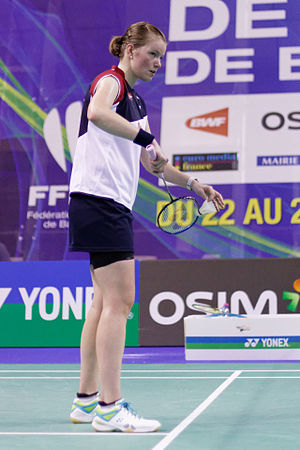
Kvalifikation og udvælgelse af deltagere for Danmark ved sommer-OL 2016 / Deltagere / Badminton / Kvalifikation
Christinna Pedersen kvalificerede sig til OL i både dame- og mixed double.
Kvalifikationen og udvælgelsen af deltagere for Danmark ved sommer-OL 2016 i Rio de Janeiro, Brasilien, afhang af danske sportsfolks præstationer i internationale kvalifikationsturneringer eller af deres placering på verdensranglister eller tilsvarende ranglister, afhængig af sportsgrenen.